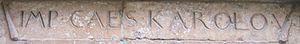
Charles de Habsbourg, dit Charles Quint ou Charles V, né le 24 février 1500 à Gand en Flandre et mort le 21 septembre 1558 au monastère de Yuste, est un prince de la maison de Habsbourg, fils de Philippe le Beau et de Jeanne la Folle. Il hérite notamment de l'Espagne et de son empire colonial, des dix-sept provinces des Pays-Bas, du royaume de Naples et des possessions habsbourgeoises ; élu empereur des Romains en 1519, il est le monarque le plus puissant de la première moitié du XVIᵉ siècle.